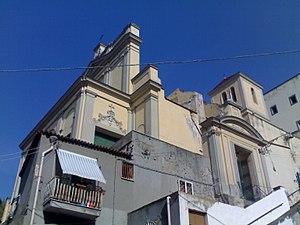
L'église San Nicola da Tolentino est une église de Naples donnant sur le cours Victor-Emmanuel. Elle est consacrée à saint Nicolas de Tolentino.